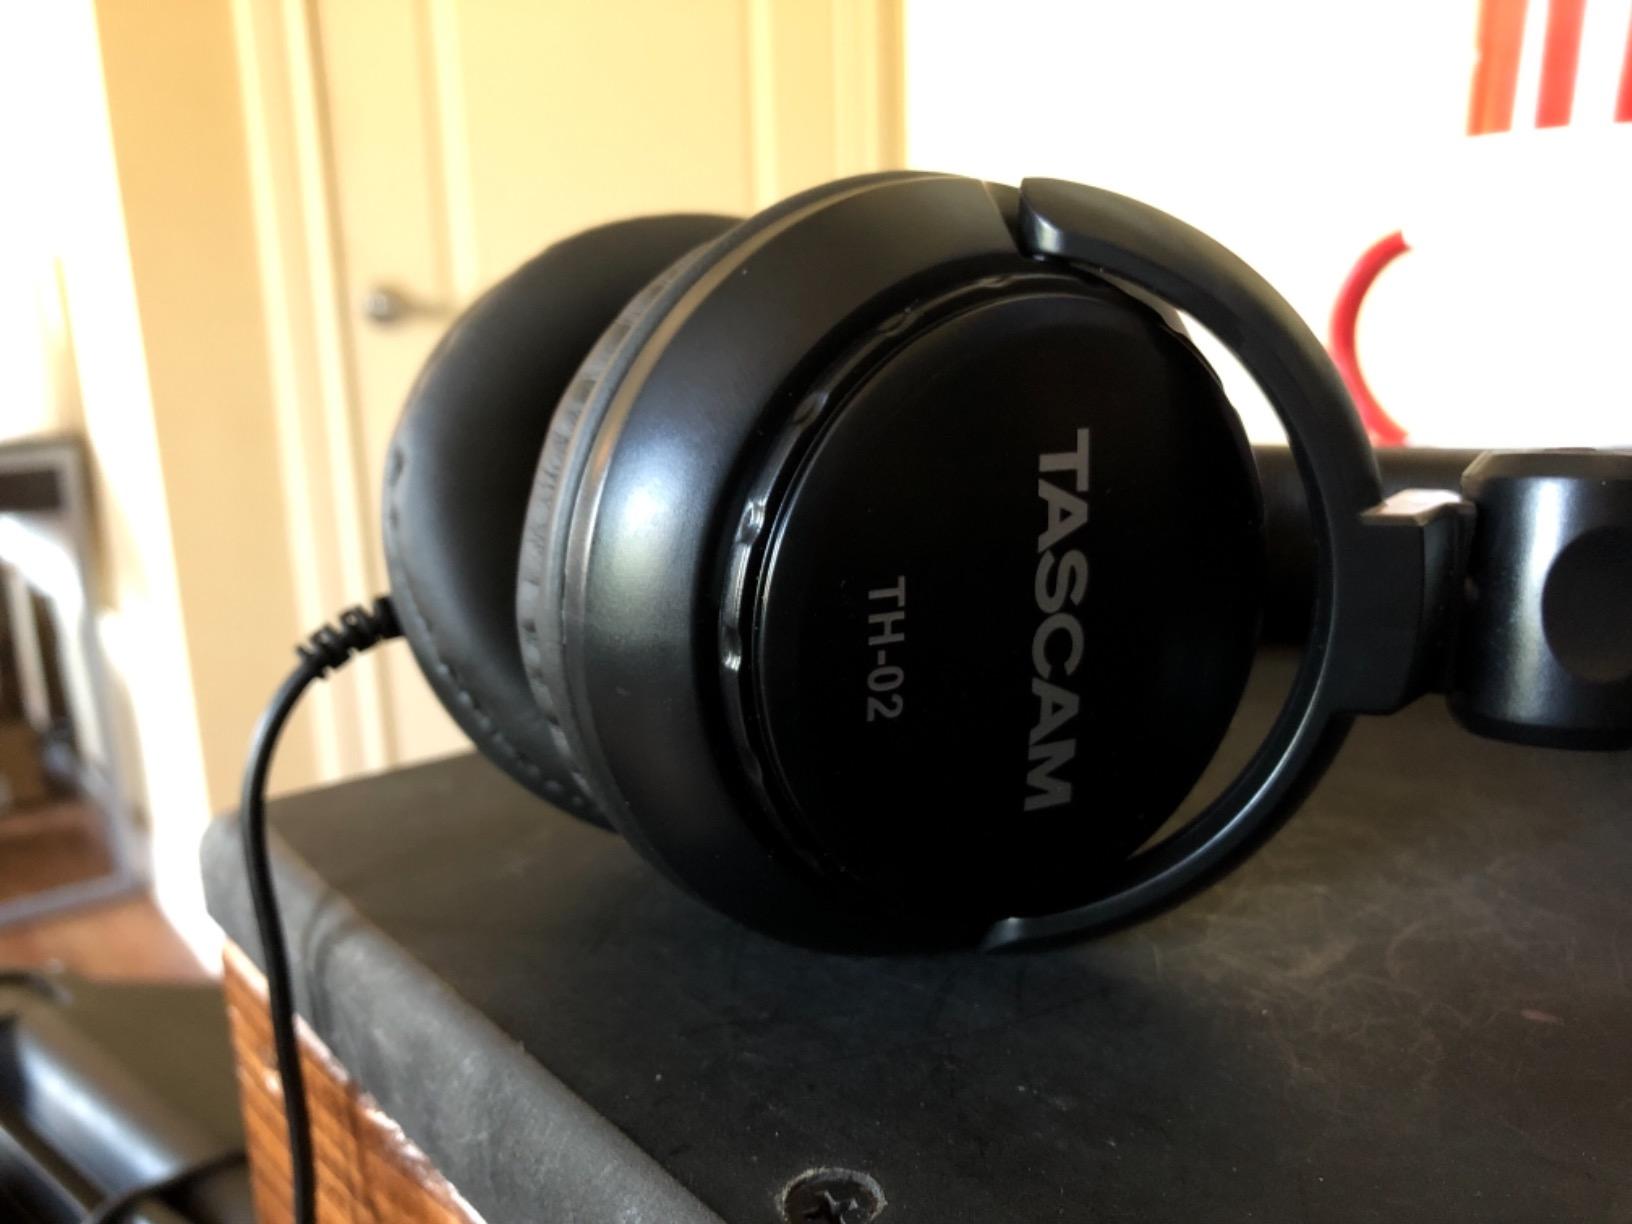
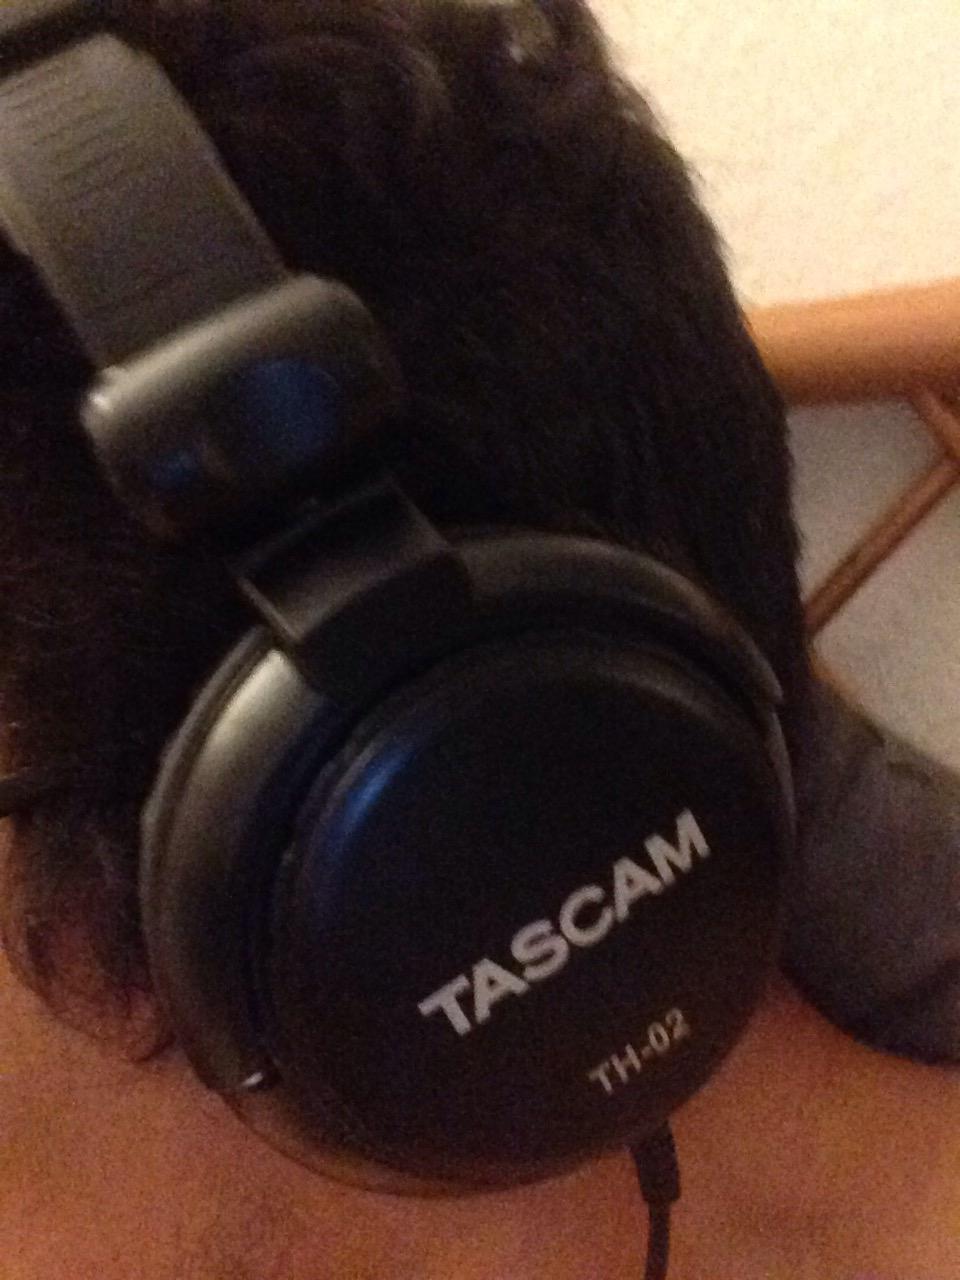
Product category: headphones
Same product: yes